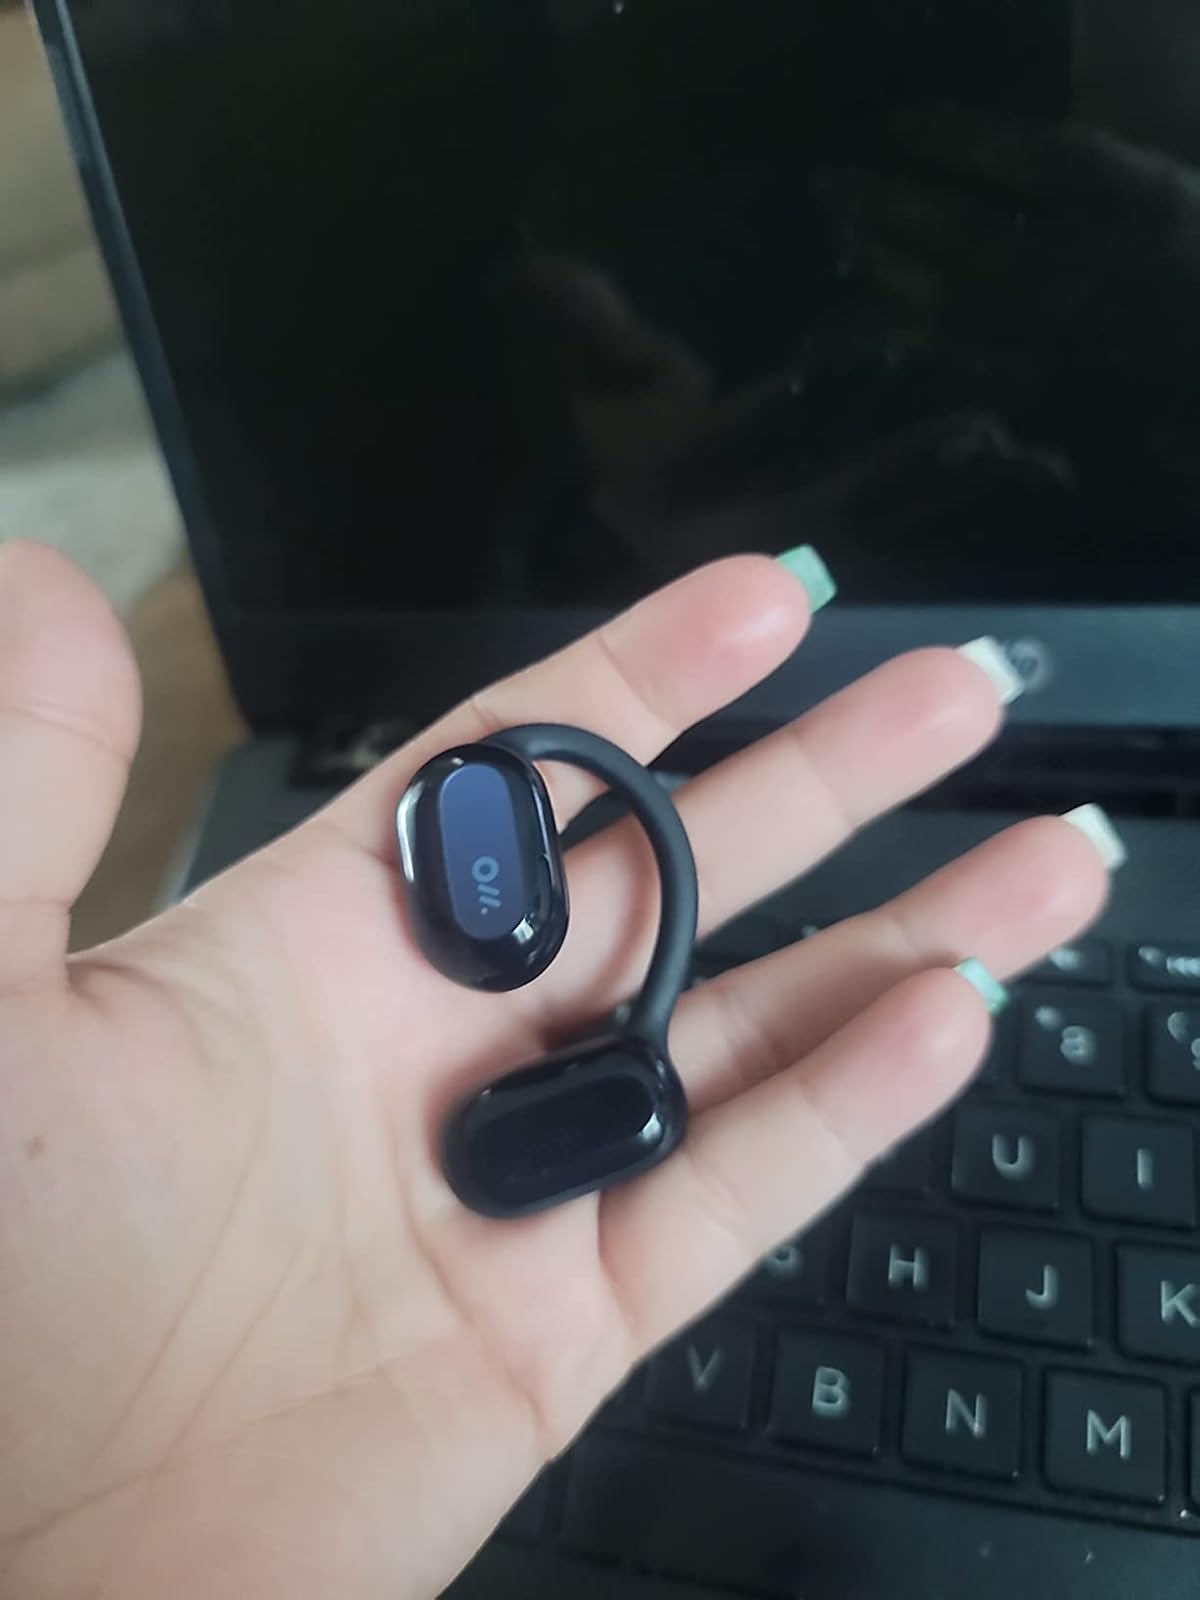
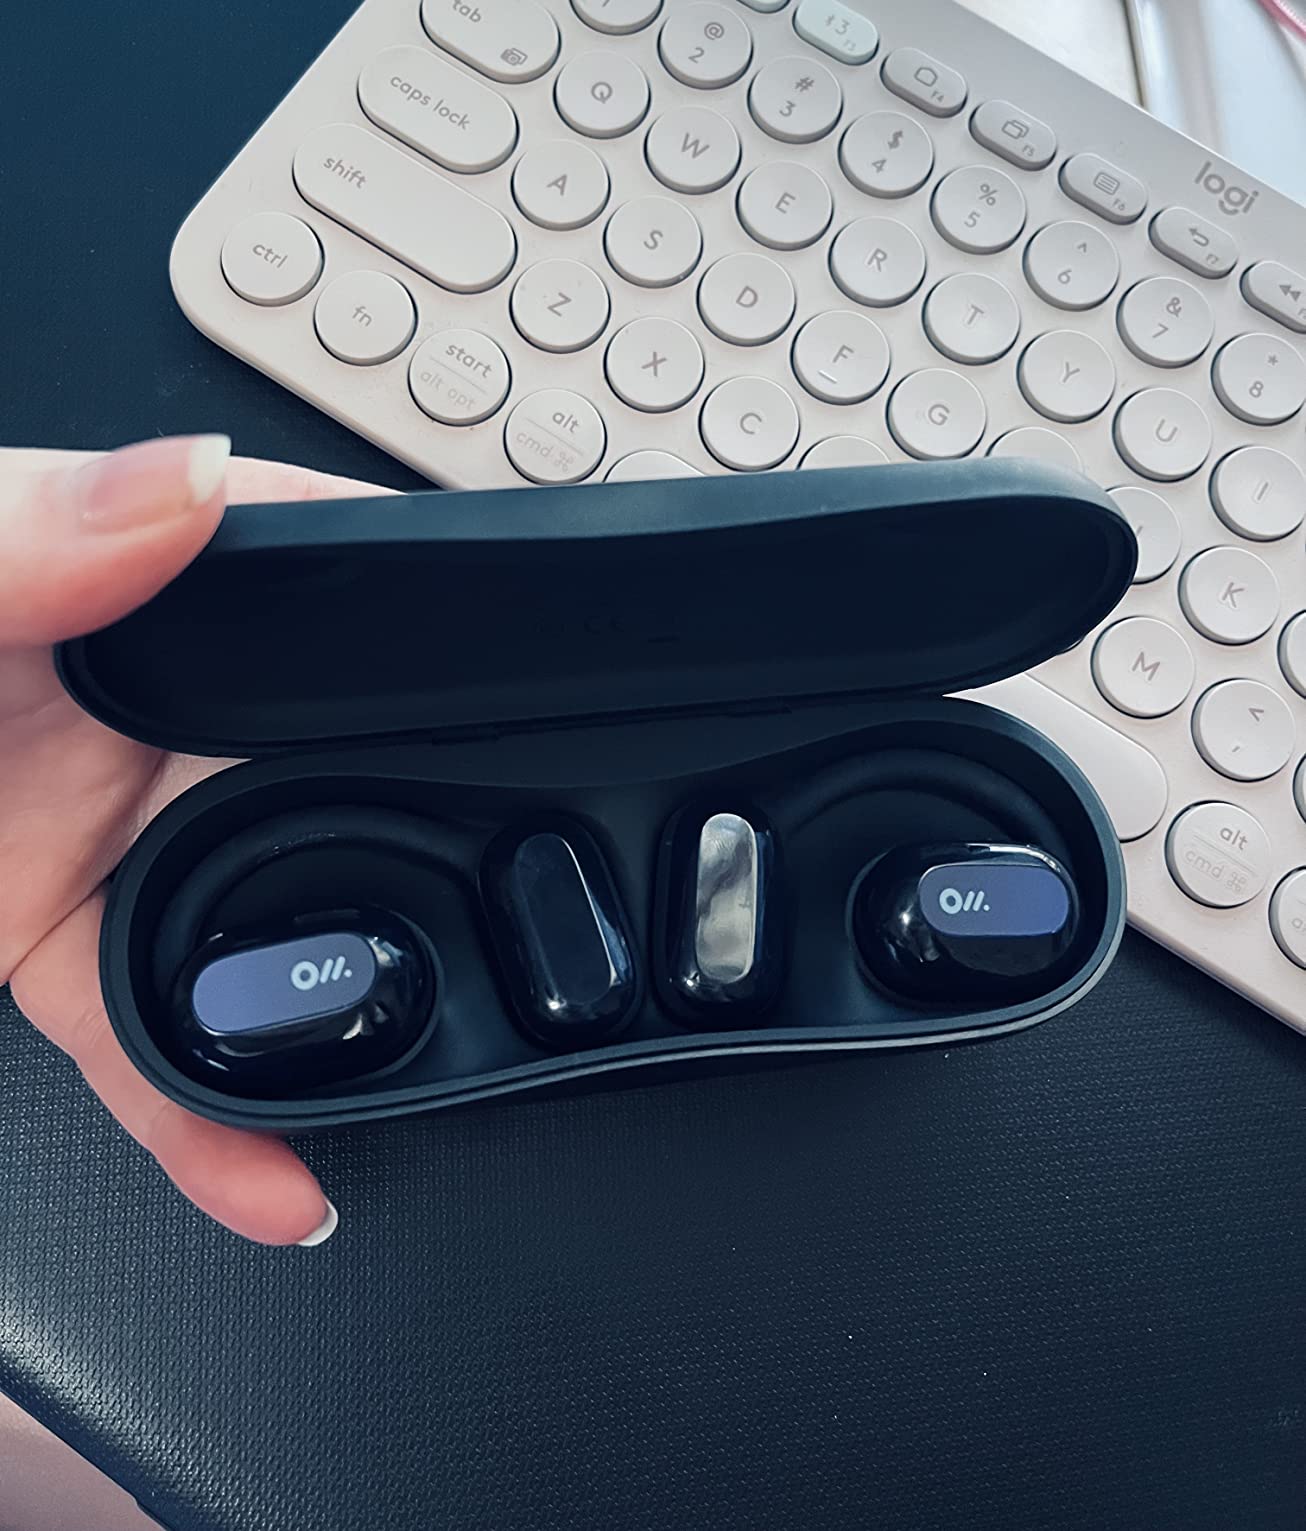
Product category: earbuds
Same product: yes